Graft polymer

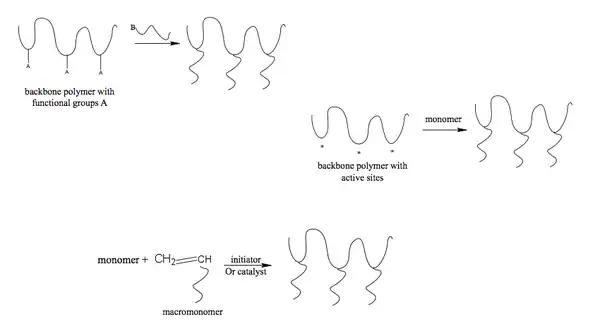
The three common methods of synthesis: grafting to (top left), grafting from (middle right), grafting through (bottom left), and their generalized reaction scheme are featured.

The grafting to method involves the use of a backbone chain with functional groups A that are distributed randomly along the chain. The formation of the graft copolymer originates from the coupling reaction between the functional backbone and the end-groups of the branches that are reactive. These coupling reactions are made possible by modifying the backbone chemically. Common reaction mechanisms used to synthesize these copolymers include free-radical polymerization, anionic polymerization, atom-transfer radical-polymerization, and living polymerization techniques.